HMS Trenchant (S91)

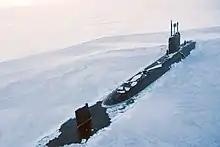
HMS "Trenchant" surfacing through the Arctic ice during ICEX 2018.

On 21 June 2007, the submarine became the first Royal Navy vessel to fire the new Block IV Tomahawk cruise missile in a live-firing trial in the Gulf of Mexico off the United States coast.